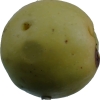
Label: Apple 13